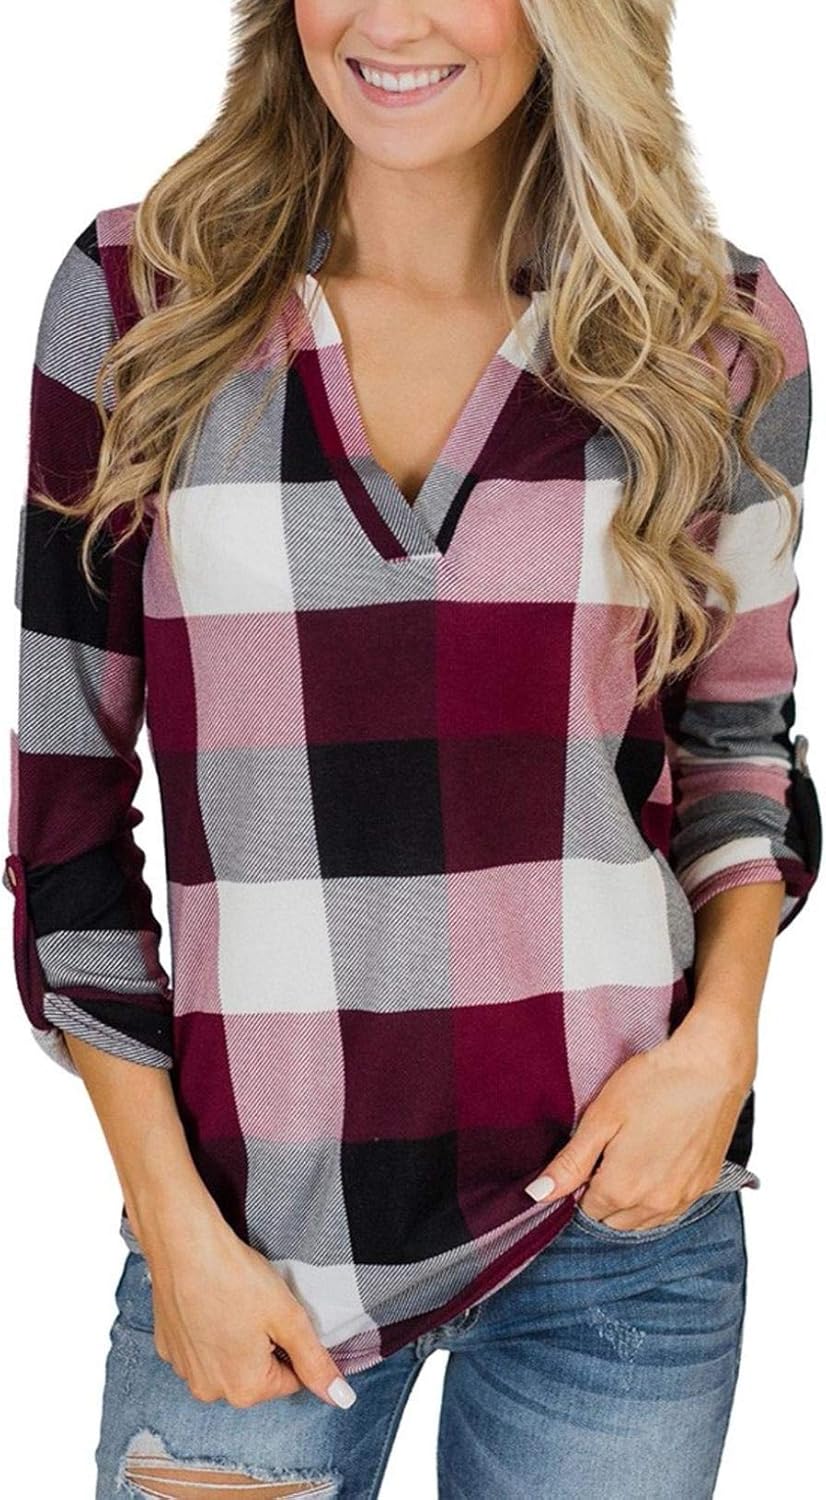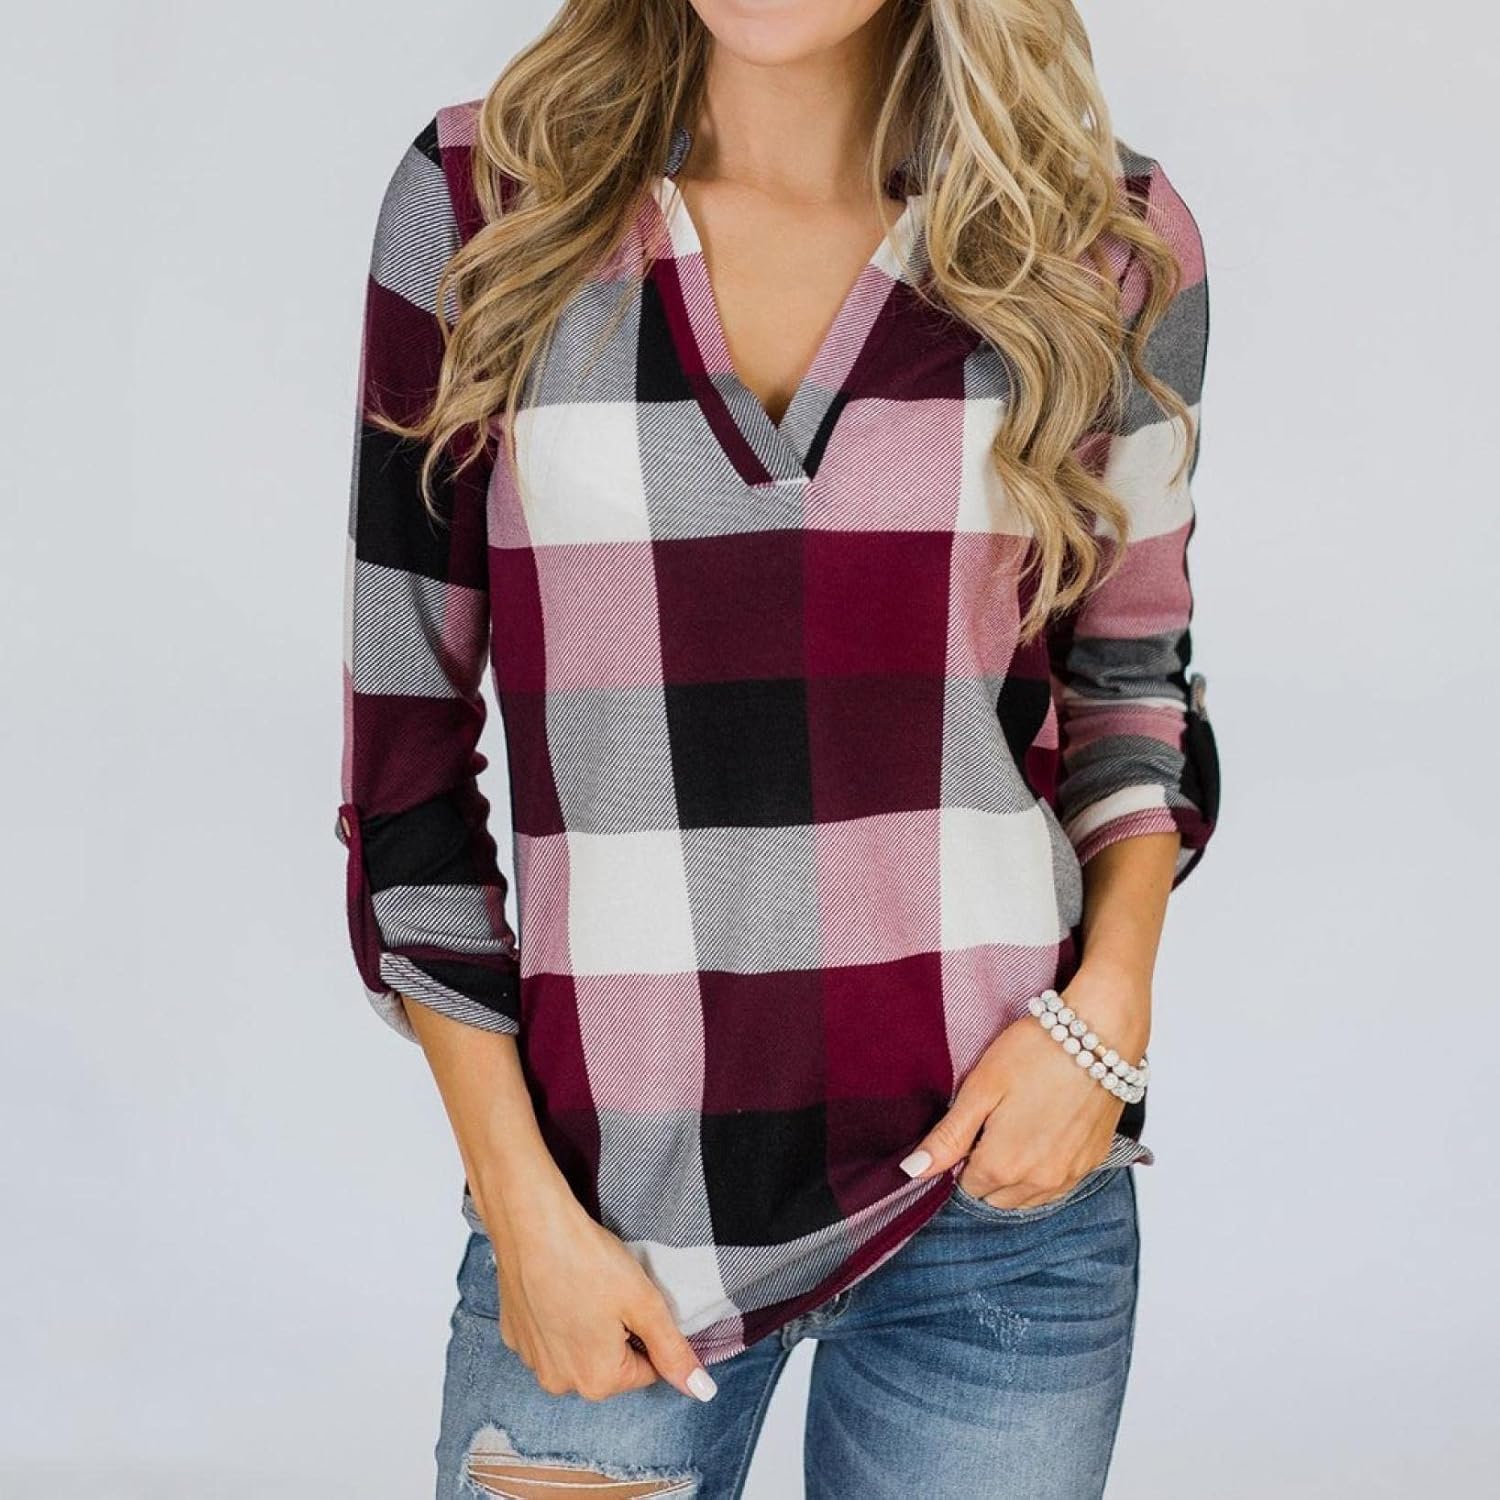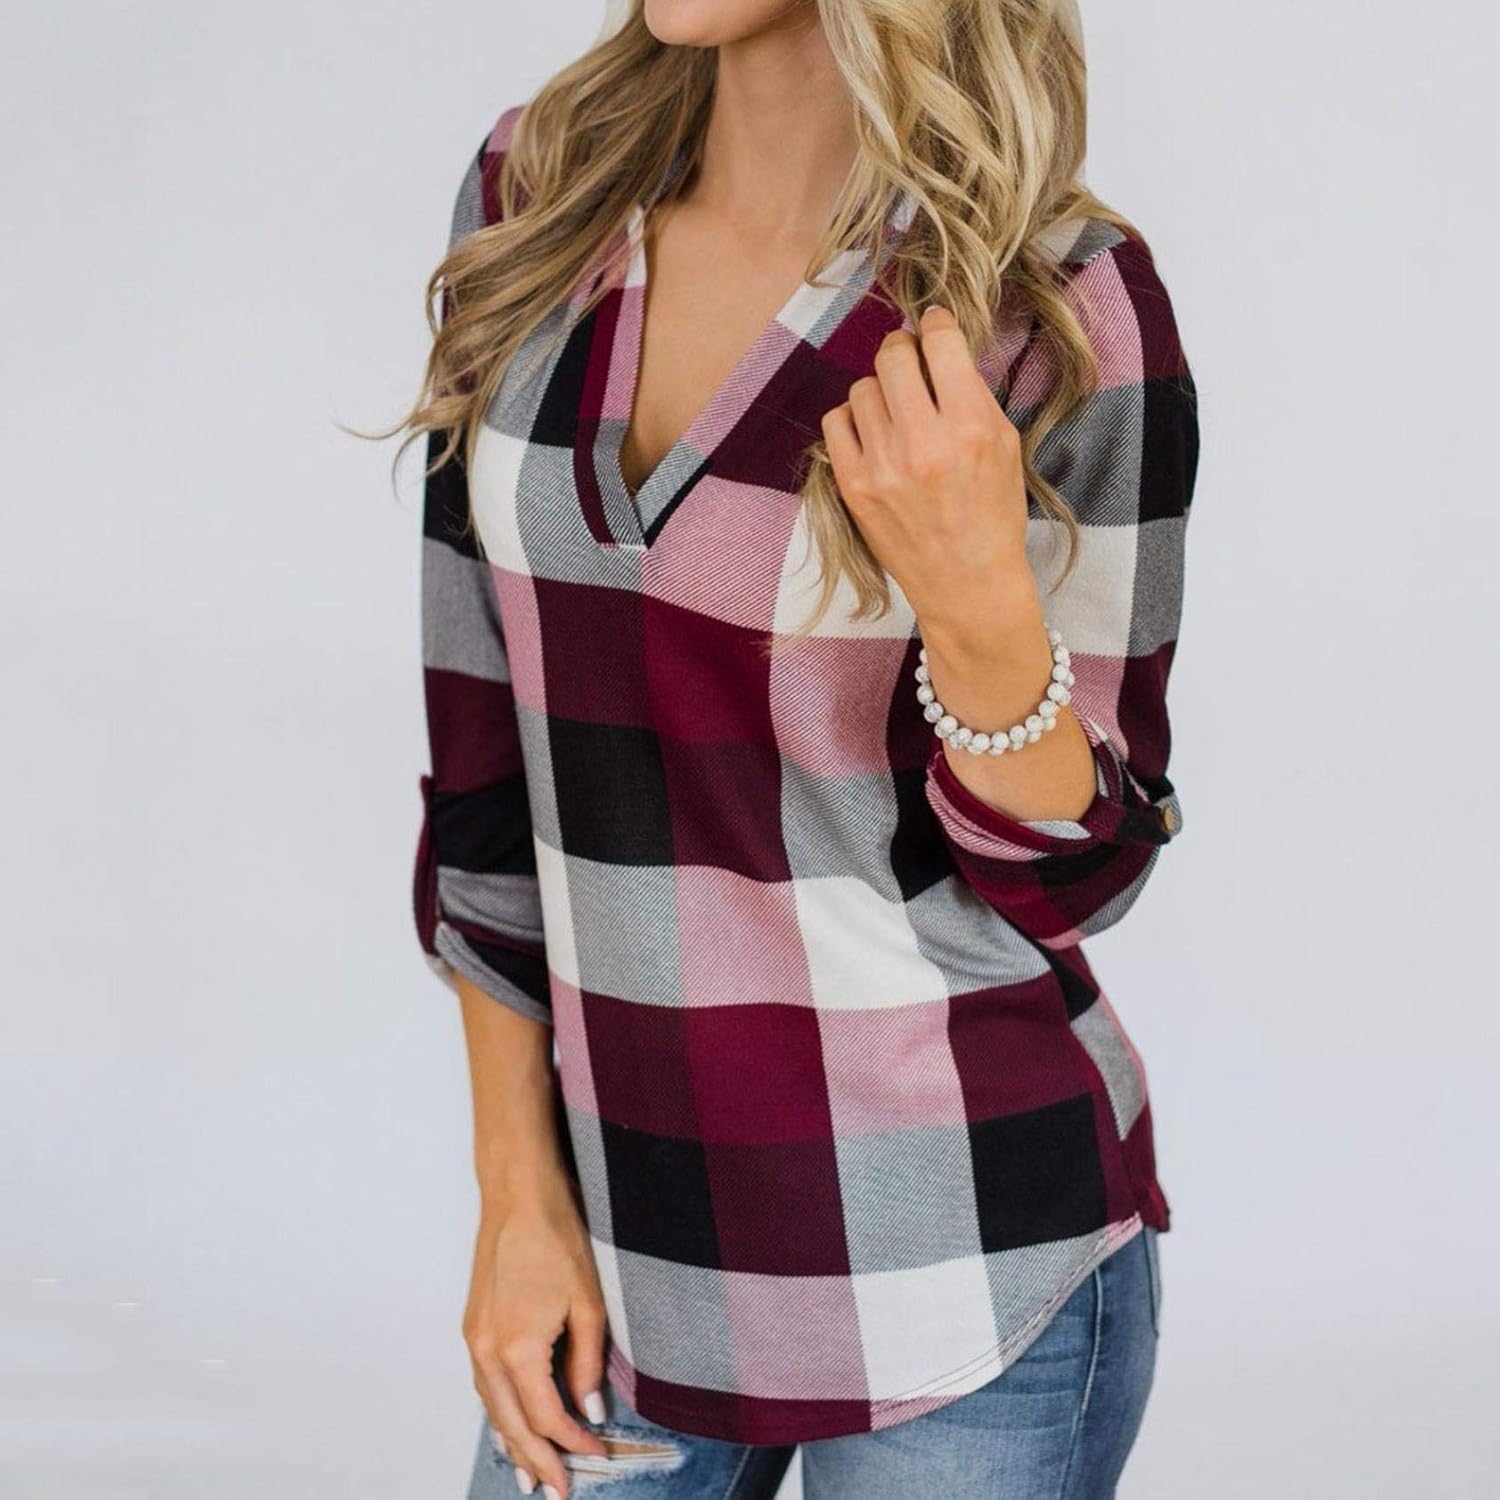
Women's Cotton Plaid Shirts V-Neck Blouse, 3/4 Long Sleeve Office Work T-Shirts Casual Autumn Tops
Category: AMAZON FASHION
✿★✿☞ Size Charts: ✿★✿Size:S _ US:4 _ UK:8 _ EU:34 _ Bust:92cm/36.22'' _ Sleeve:54cm/21.26'' _ Length:69cm/27.17'' ✿★✿Size:M _ US:6 _ UK:10 _ EU:36 _ Bust:96cm/37.80'' _ Sleeve:55cm/21.65'' _ Length:70cm/27.56'' ✿★✿Size:L _ US:8 _ UK:12 _ EU:38 _ Bust:100cm/39.37'' _ Sleeve:56cm/22.05'' _ Length:71cm/27.95'' ✿★✿Size:XL _ US:10 _ UK:14 _ EU:40 _ Bust:104cm/40.94'' _ Sleeve:57cm/22.44'' _ Length:72cm/28.35'' ✿★✿Size:XXL _ US:12 _ UK:16 _ EU:42 _ Bust:108cm/42.52'' _ Sleeve:58cm/22.83'' _ Length:73cm/28.74'' ✿★✿Size:XXXL _ US:14 _ UK:18 _ EU:44 _ Bust:112cm/44.09'' _ Sleeve:59cm/23.23'' _ Length:74cm/29.13'' ✿★✿Size:XXXXL _ US:16 _ UK:20 _ EU:46 _ Bust:116cm/45.67'' _ Sleeve:60cm/23.62'' _ Length:75cm/29.53'' ✿★✿Size:XXXXXL _ US:18 _ UK:22 _ EU:48 _ Bust:120cm/47.24'' _ Sleeve:61cm/24.02'' _ Length:76cm/29.92'' ★☪★NOTE:★☪★ 1.Please check the size detail carefully before you purchase. 2.Items are measured by hand,there will be a slight deviation. 3. Due to different computers display colors differently,the color of the actual item may vary slightly from the above images,Thanks for your understanding. 4.Any questions or problems to our products or service, please email us freely, we will reply and solve it for you ASAP. Click "ZYooh" for more new fashion style items
Features: ❤ Cotton | ❤ Imported | Button closure | Hand Wash Only | Features: Long sleeve button up shirts, turn down collar shirt flannel plaid shirts blouse tops for women boyfriend oversized style plaid shirts womens tops summer short sleeve v neck t shirts casual twist casual plain t-shirts womens tops summer plus size usa womens tops dressy for work plus size long sleeve capped sleeve cold shoulder casual flowy cotton womens tops dressy casual v neck floral cold shoulder plus size womens tops sleeveless tops plus size womens tops casual work | Occasion: The fashion button down shirts is perfect choice for your Daily Wear, Outdoor Activities, Shopping, Club, Party, Dating and any other occasions in Spring, Summer, Fall and Winter casual tops for women summer Loose fit v neck flowy tops for women short sleeve boho plus size spring long sleeve 3/4 sleeve summer tunic off the shoulder blouses summer 3/4 sleeve short sleeve sexy for work dressy long sleeve womens tops and blouses summer plus size cotton going out tops for women | Oversized shirts, please read the SIZE CHART on the last picture, choose the correct size according to your body size, not just choose the S, M, L, XL as you usually wear. sexy plus size sexy college long sleeve bodysuit off shoulder long sleeve sexy short sleeve summer boho tops for women summer plus size short sleeve 2021 3/4 sleeve long sleeve oversized tshirts for women womens tops dressy 3/4 sleeve summer for work sexy short sleeve party long sleeve plus size womens summer tops and blouse | boho tops for women summer plus size flowshirts for women dressy casual casual summer plus size sexy casual graphic tees dressy sexy summer sexy tshirts for womens v neck graphic vintage plus size pack Loose fit graphic funny cotton graphic tees tshirts for womens graphic tees graphic vintage band womens tshirts loose fit v neck graphic tees with sayings pack plus size cotton summer oversized t shirts for women graphic vintage plus size graphic vintage graphic tee tie dye pack cotton shirt | Blouse Womens Red Blouse Plaid Floral Printing Shirt Long Sleeve Ladies Fashion Casual Tops Shirt Blouse Casual Blouses Plus Juniors Top Womens Long Sleeve Top Ladies Plaid Shirts Womens Check Blue Green Custom Checked Button Up Tops Casual Top Boho Chiffon Retro Tunic Size Top 3/4 Chiffon Ladies Business Top Womens Cute Fall Tunic Cotton Women Floral Varsity Tops Floral Print Crew Neck Blouses Tops Shirts Plaid Shirts Pullover Top Casual Blouses Tops Long Sleeve Floral Printed Tunic Blouse